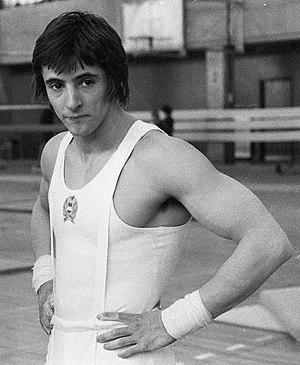
Zoltán Magyar est un ancien gymnaste hongrois. Il est champion du monde au cheval d'arçons.